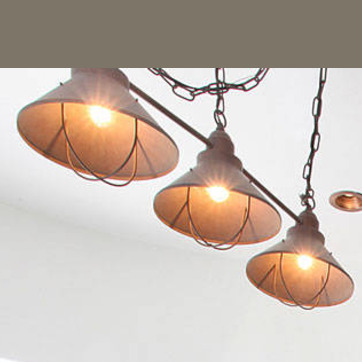
Material: metal